Adam Sandler: The Kennedy Center Mark Twain Prize for American Humor

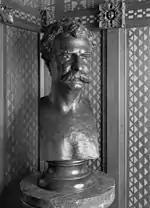
the bust of the Mark Twain Prize for American Humor

The ceremony was dedicated to the 24th recipient of the Mark Twain Prize for American Humor, Adam Sandler. The first recipient of this award was given to Richard Pryor in 1998 and has since been awarded to numerous comedians such as Bob Newhart, Whoopi Goldberg, Billy Crystal, Steve Martin, Tina Fey, Carol Burnett, Bill Murray, Jon Stewart, Julia Louis-Dreyfus, and Dave Chappelle. The prize remains the highest honor a comedian can receive.